Salish peoples

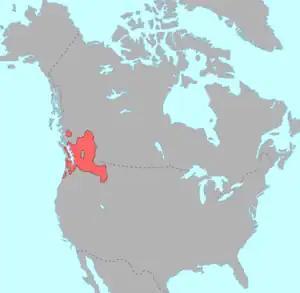
Pre-contact distribution of Salishan languages (in red)

Plentiful in the Pacific Northwest, the Western Red Cedar was a vital resource in Coast Salish peoples' lives. Canoes, longhouses, totem poles, baskets, mats, clothing, and more were all made using cedar.